Night Out (The Office)

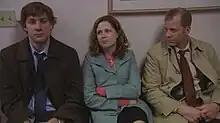
Jim, Pam and Toby locked in the building

"Night Out" is the fifteenth episode of the fourth season of the American comedy television series "The Office" and the show's sixty-eighth episode overall. The episode was written by Mindy Kaling and directed by Ken Whittingham. It first aired in the United States on April 24, 2008 on NBC. "Night Out" was viewed by a measured audience of over 7.5 million people, bringing in the lowest number of estimated viewers that "The Office" received among 12 episodes. "Night Out" received mixed reviews from critics.